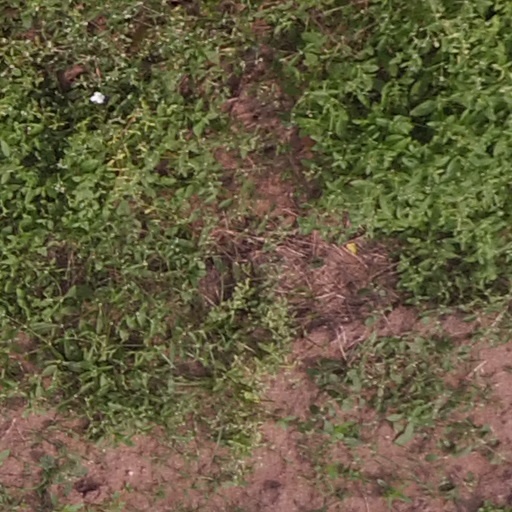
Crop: maize; corn